Jellystone!

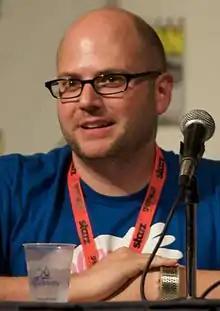
C. H. Greenblatt came up with the idea of rebooting Hanna-Barbera's legacy into a newly founded city where anything can happen.

Production on the series according to Greenblatt began in January 2020, with "Unikitty!" director Careen Ingle and former "Harvey Beaks" writer and storyboard artist Hannah Ayoubi. According to Greenblatt's Tumblr, this show has been in early development for at least a year and a half. Greenblatt serves as executive producer alongside "Hi Hi Puffy AmiYumi" and "The Looney Tunes Show" creator and Warner Bros. Animation, Cartoon Network Studios, and Hanna-Barbera Studios Europe president Sam Register.